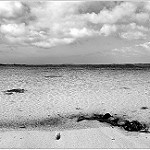
Label: B & W